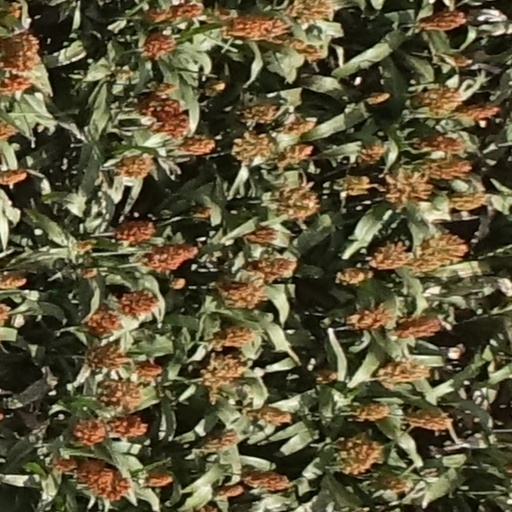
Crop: sorghum